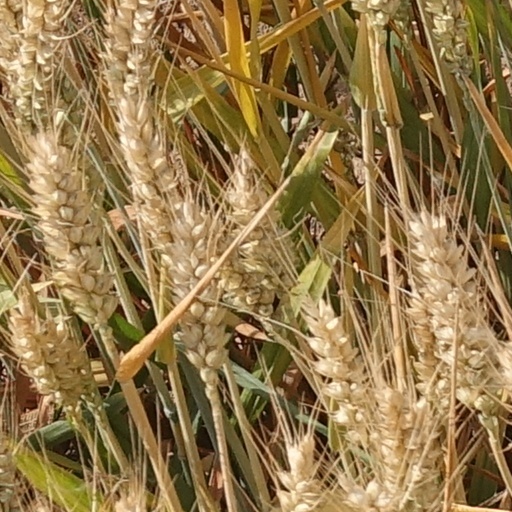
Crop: wheat